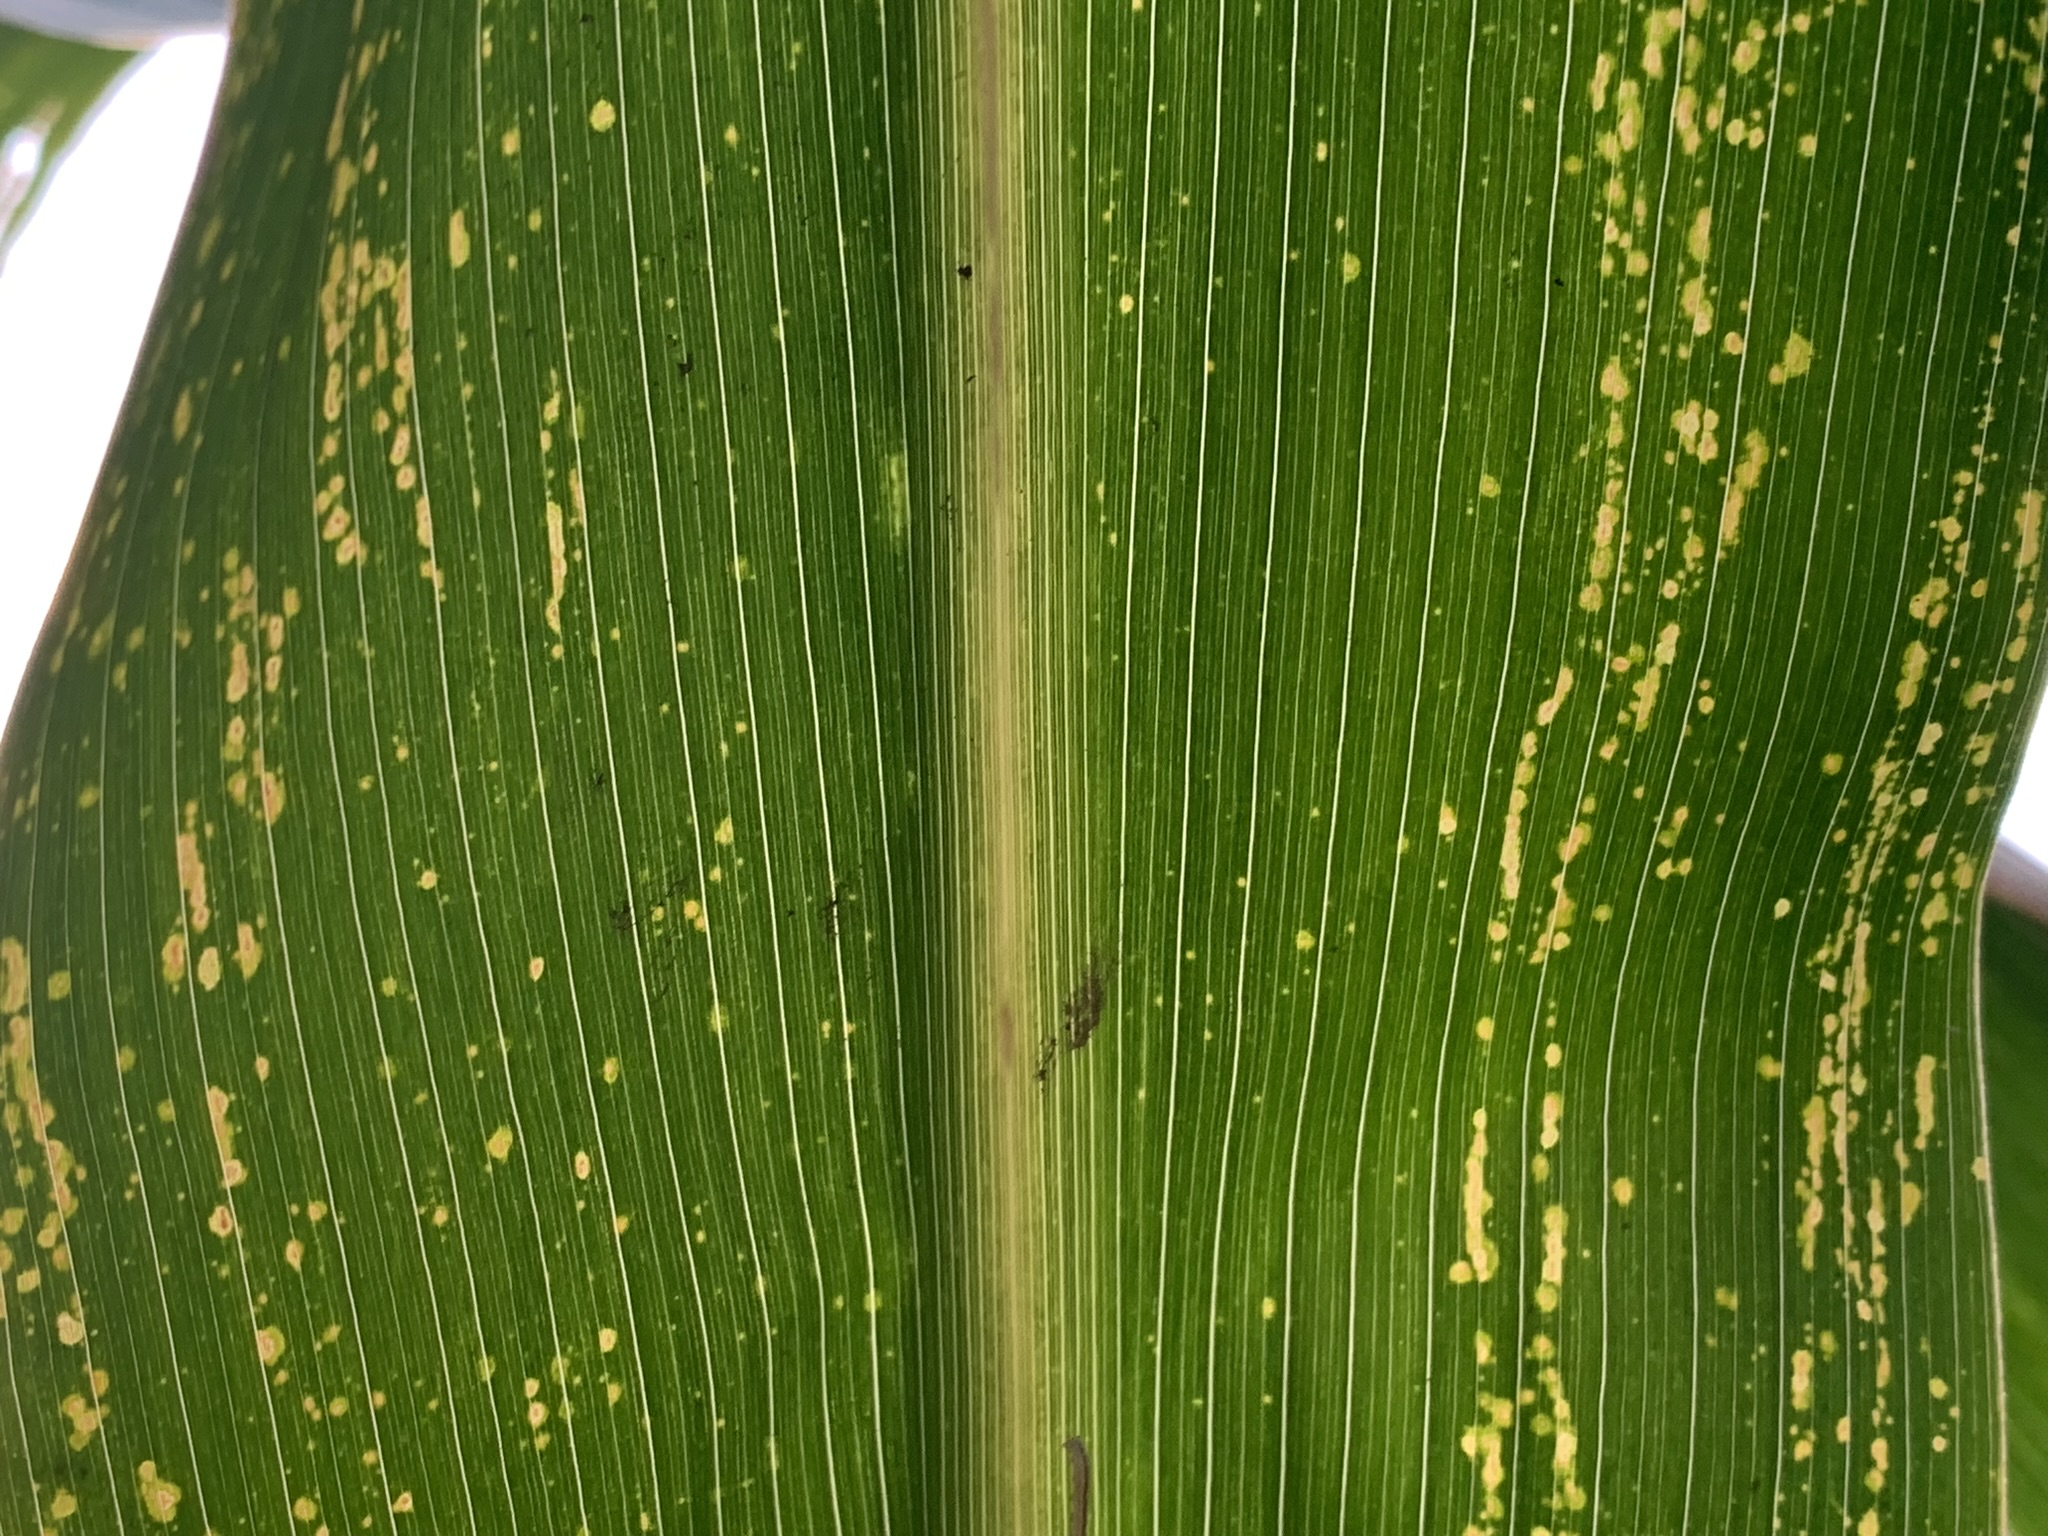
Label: MLN